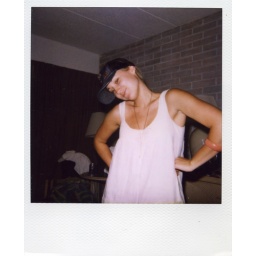
boy in a dress